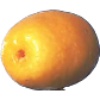
Label: Kumquats 1